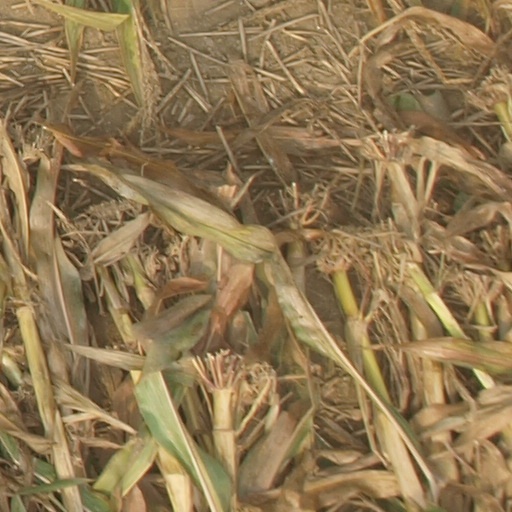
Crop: maize; corn